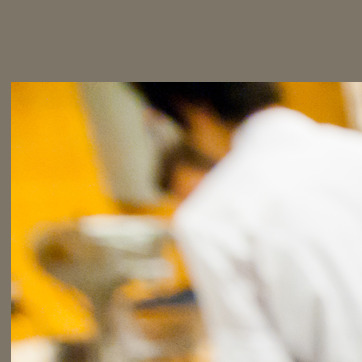
Material: skin